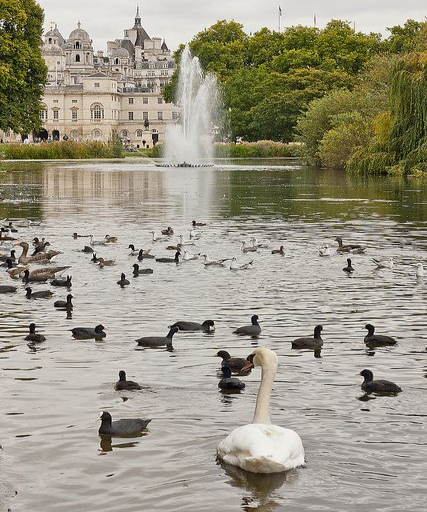
palace is in the background .